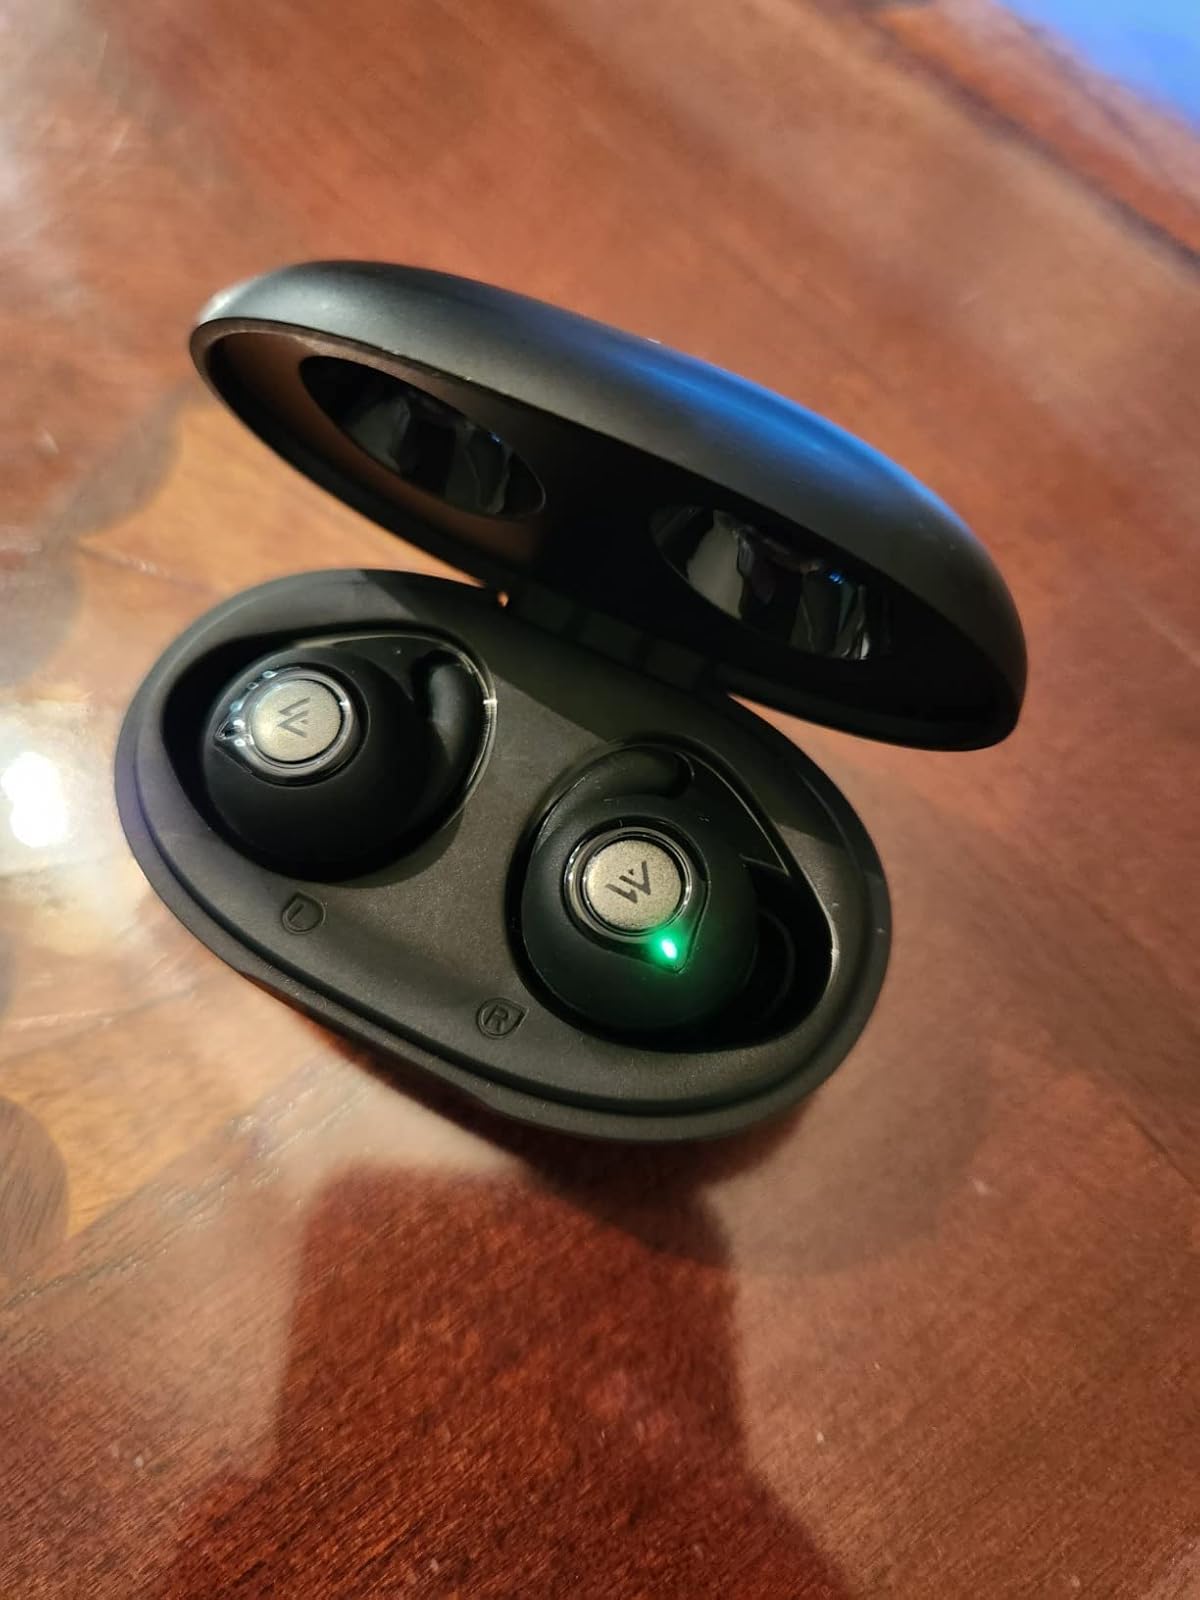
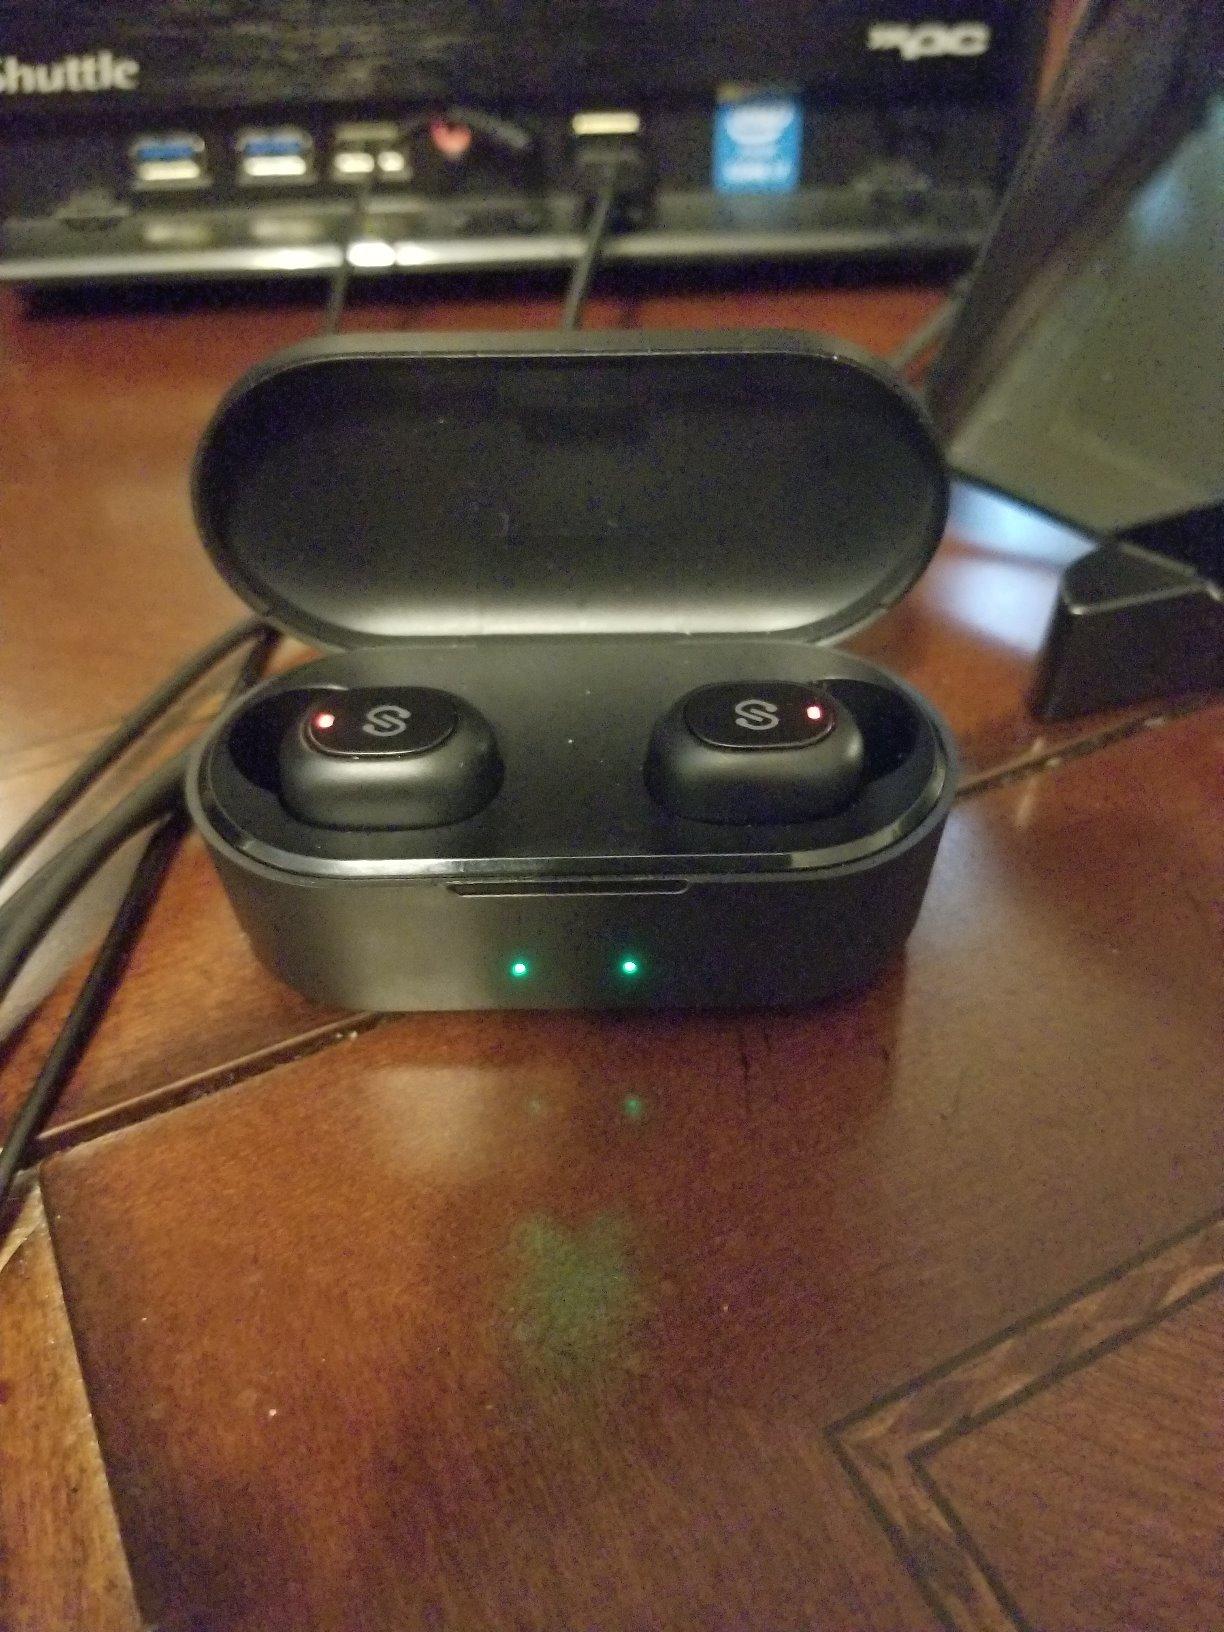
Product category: earbuds
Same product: no